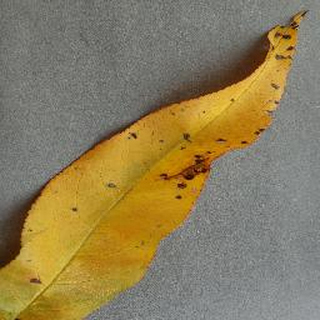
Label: peach_bacterial_spot